Cuckold (novel)

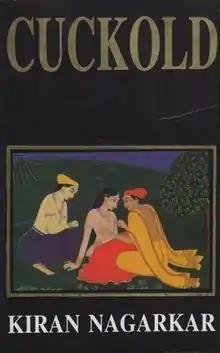
First edition

Cuckold is a 1997 book by Indian author Kiran Nagarkar and his third novel. It is a historical novel set in the Rajput kingdom of Mewar, India during the 16th century that follows the life of Maharaj Kumar, a fictional character based upon the Mewar prince Bhoj Raj whose wife Mirabai thinks of Krishna as her husband and refuses to accept Bhoj Raj.